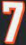
Number: 7